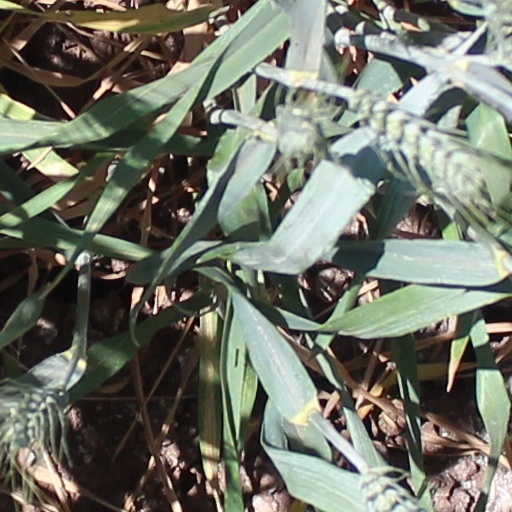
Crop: wheat